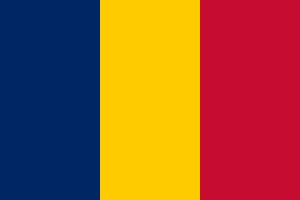
Tchads flag
Størrelsesforhold: 2:3
Tchads flag er en lodret trikolore, som består af et blåt, et gult og et rødt felt. Flagets farver kombinerer Frankrigs flag farver med de traditionelle panafrikanske farver.